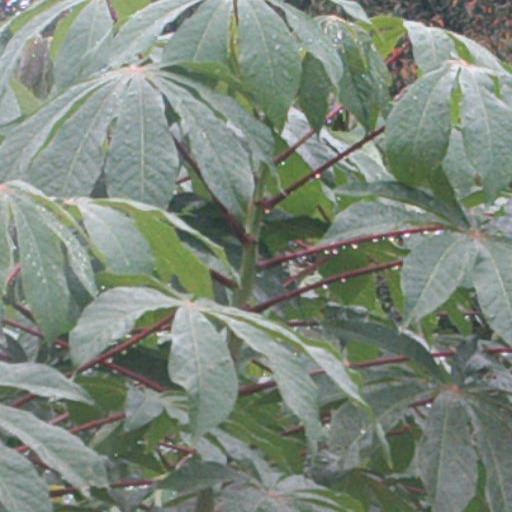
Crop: cassava